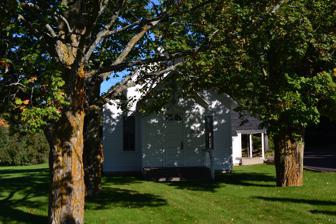
Building: Bingham District No. 5 Schoolhouse
Country: United States of America
Year built: 1877
United States historic place Bingham District No. 5 Schoolhouse U.S. National Register of Historic Places Michigan State Historic Site Show map of Michigan Show map of the United States Location 7171 S. Center Hwy, Bingham Township, Leelanau County, Michigan Coordinates 44°52′33″N 85°40′29″W / 44.87583°N 85.67472°W / 44.87583; -85.67472 Area 3.5 acres (1.4 ha) Built 1877 ( 1877 ) Architectural style Late 19th century vernacular NRHP reference No. 91000353 Significant dates Added to NRHP July 31, 1991 Designated MSHS October 23, 1987 The Bingham District No. 5 Schoolhouse is a school building located at 7171 South Center Highway in Bingham Township, Leelanau County, Michigan . It is now used as the Bingham Township Hall.  It was designated a Michigan State Historic Site in 1987 and listed on the National Register of Historic Places in 1991. History The village of Bingham prospered during the lumber boom of the 1870s and 1880s. The first Bingham school, a log building, was constructed in 1870.  This building was constructed in 1877 as a replacement.  It was used for first through eighth grade classes through the rest of the 19th century, and as the population of Bingham declined after the timber was depleted in the 1910s. After World War II , area school districts were consolidated and the Bingham school was no longer needed.  After use as a school was discontinued, the building was used as a town hall and a community meeting center.  It was restored in 1987. Description The Bingham Schoolhouse #5 is a single story wood frame vernacular structure clad with clapboards . It consists of two connected blocks, each two bays wide by three bays deep, with several projecting gables sheltering entrances.  The interior is divided into two rooms. References